United States Army, Japan

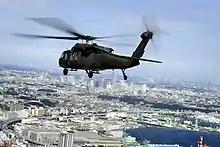
A US Army helicopter flying over Tokyo, 2011

The earliest origins of United States Army Japan can be traced to General Douglas MacArthur's assumption of command of U.S. Army Forces in the Far East. In July 1941, USAFFE was established in Manila. The command was destroyed as the U.S. were defeated in the Japanese invasion of the Philippines. After the end of the Second World War, the Army Forces Far East title was resurrected as the land forces element of the Far East Command in Tokyo. When Far East Command was disestablished in 1957, several smaller U.S. Army commands were created.